A Child's Christmas in Wales

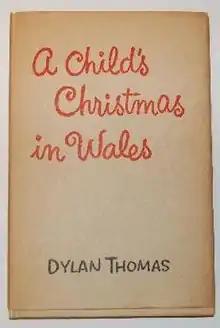
The dust cover of the first pressing of Dylan Thomas' "A Child's Christmas in Wales" (1955)

A Child's Christmas in Wales is a piece of prose by the Welsh poet Dylan Thomas recorded by Thomas in 1952. Emerging from an earlier piece he wrote for BBC Radio, the work is an anecdotal reminiscence of a Christmas from the viewpoint of a young boy, portraying a nostalgic and simpler time. It is one of Thomas's most popular works.